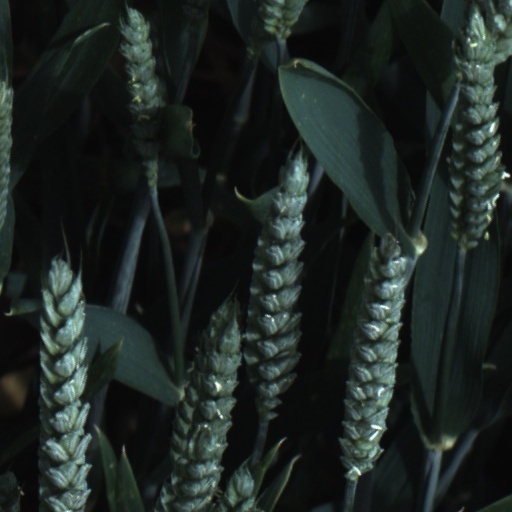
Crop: wheat